Lynchburg, Tennessee

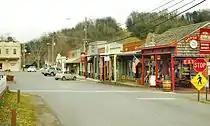
Shops along Main Street

There were 2,211 households, of which 30.7% had children under the age of 18 living with them, 65.1% were married couples living together, 7.6% had a female householder with no husband present, and 23.7% were non-families. 21.4% of all households were made up of individuals, and 11.1% had someone living alone who was 65 years of age or older. The average household size was 2.55 and the average family size was 2.95.